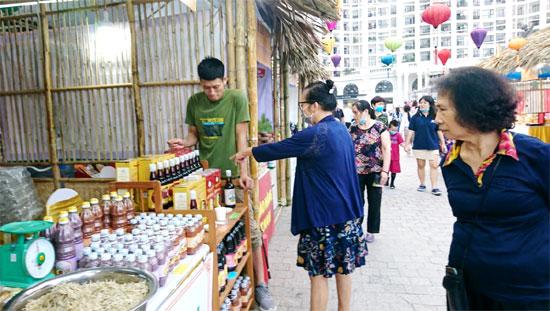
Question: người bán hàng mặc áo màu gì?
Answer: màu xanh lá